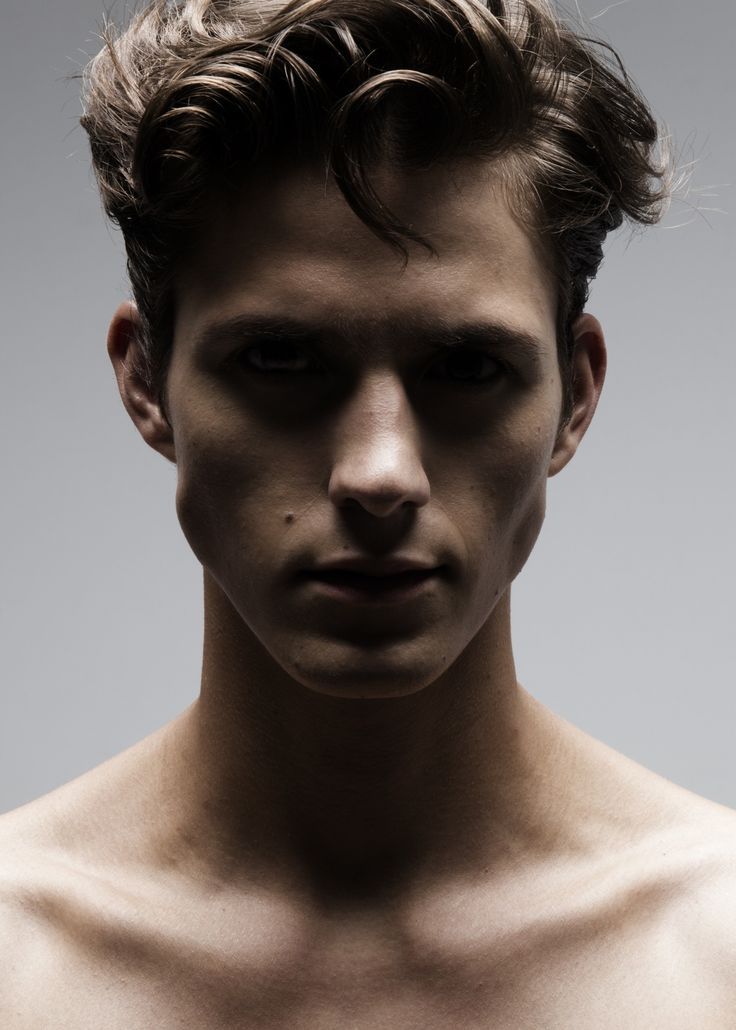
Gender: men